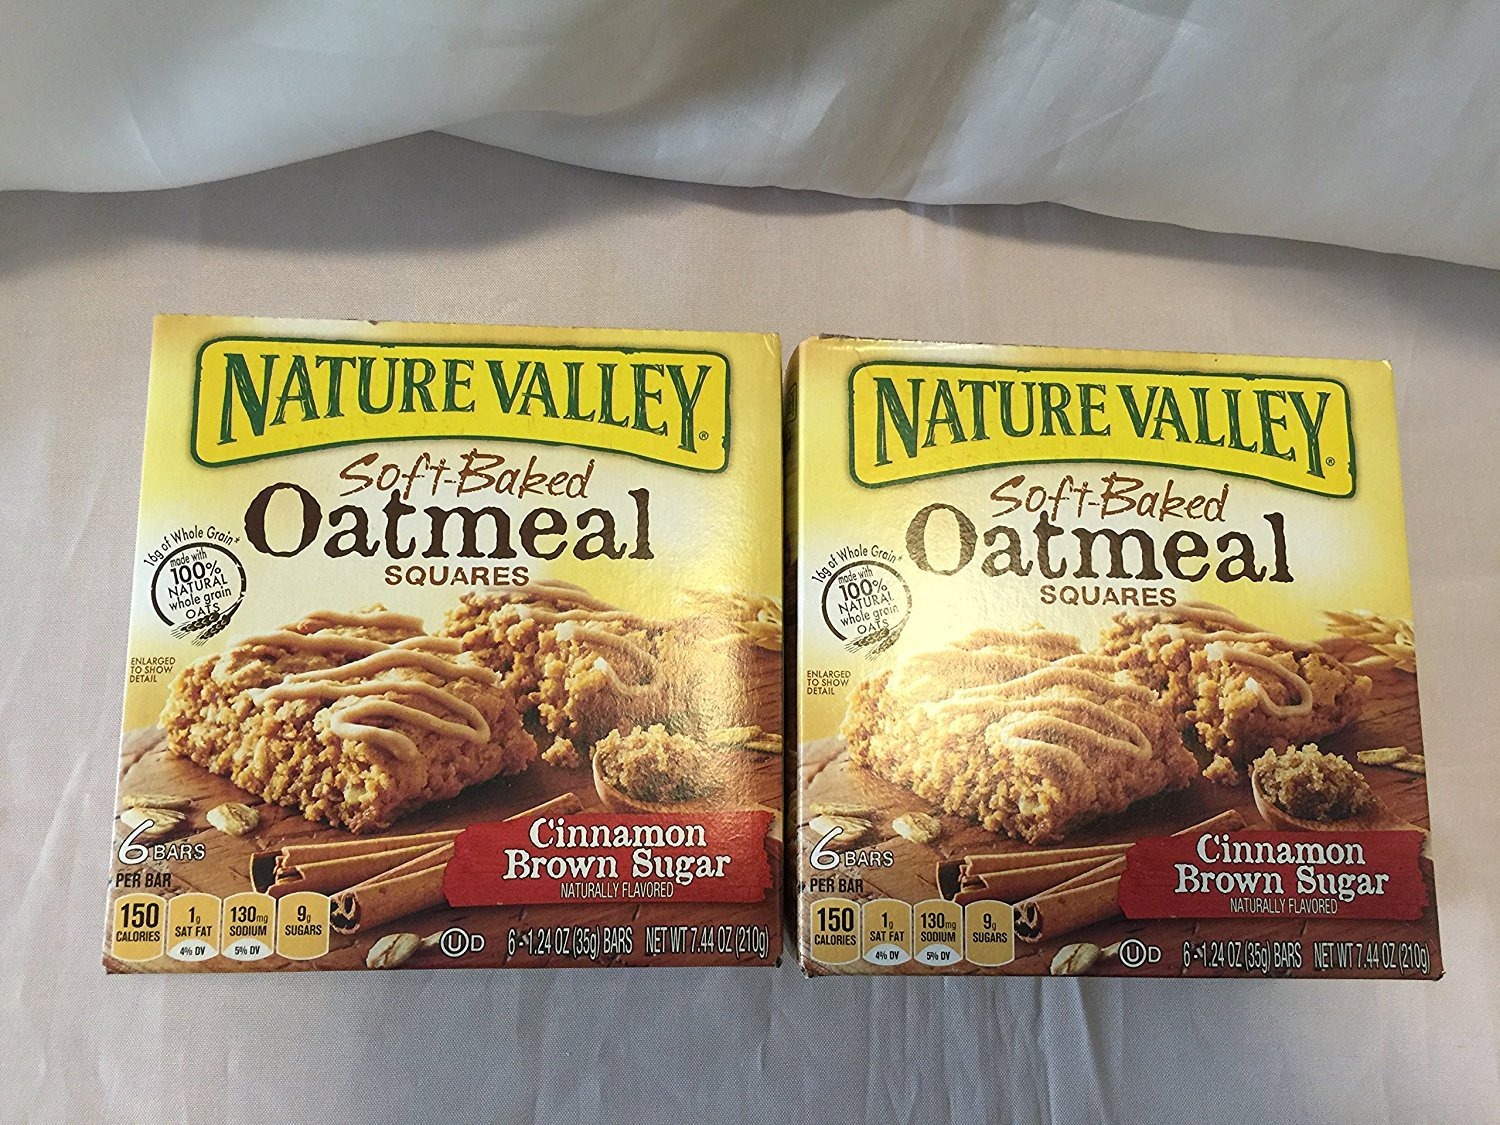
Item Name: Nature Valley, Soft-Baked Oatmeal Squares, Cinnamon Brown Sugar, 7.44oz Box (...
Bullet Point 1: Nature Valley
Bullet Point 2: Soft-Baked Oatmeal Squares
Bullet Point 3: Cinnamon Brown Sugar
Bullet Point 4: 7.44oz net weight per box
Bullet Point 5: Pack of 2 boxes - 6 bars per box
Product Description: The perfect combination of cinnamon, brown sugar and 16g of whole grain. Nature Valley Oatmeal Squares have a delicious soft and chewy texture, the goodness of 100% natural whole grain oats and are topped with a light drizzle that makes each square truly delicious.
Value: 14.88
Unit: Ounce

Price: 19.84